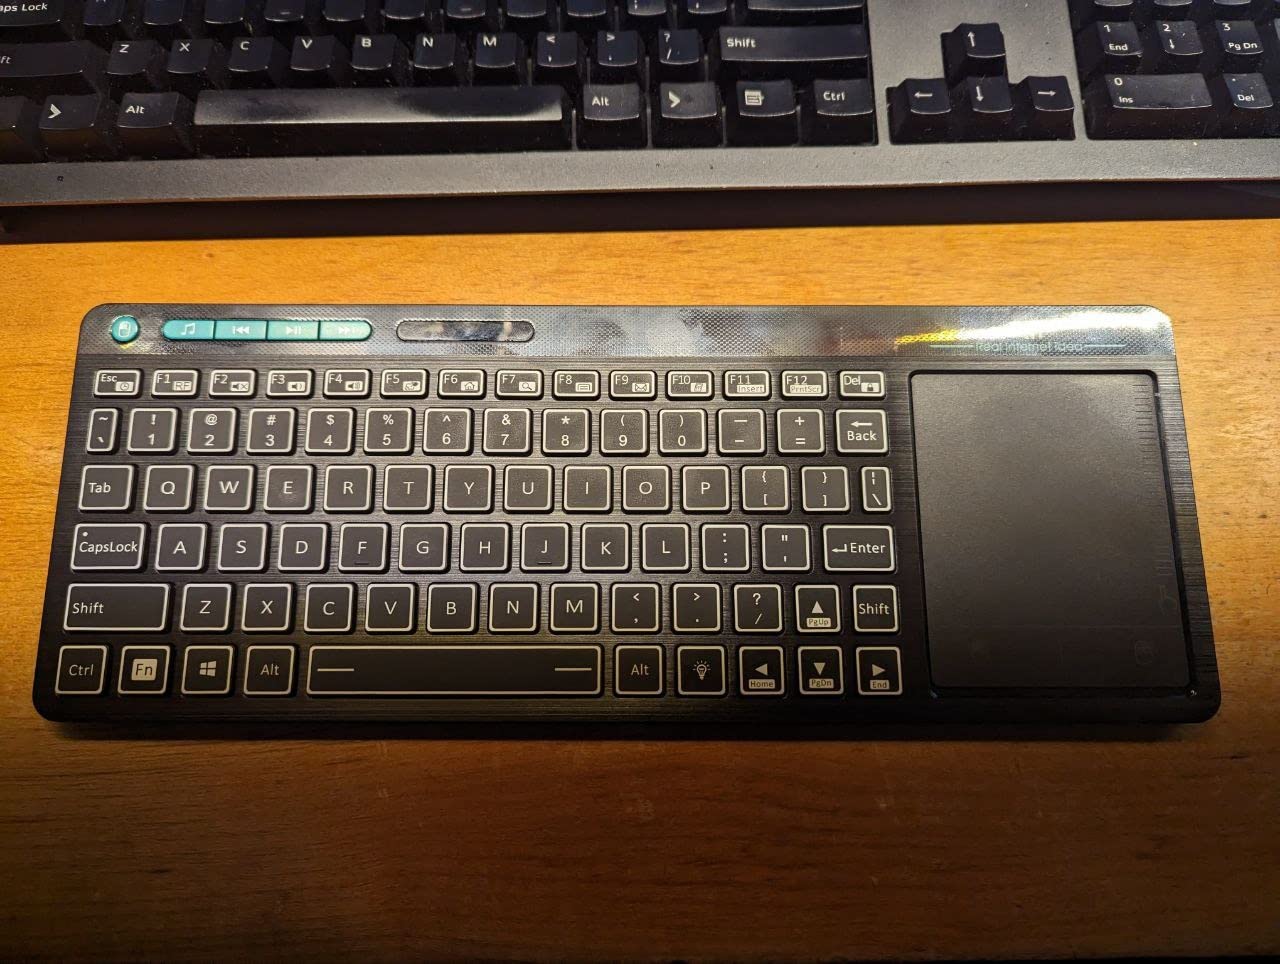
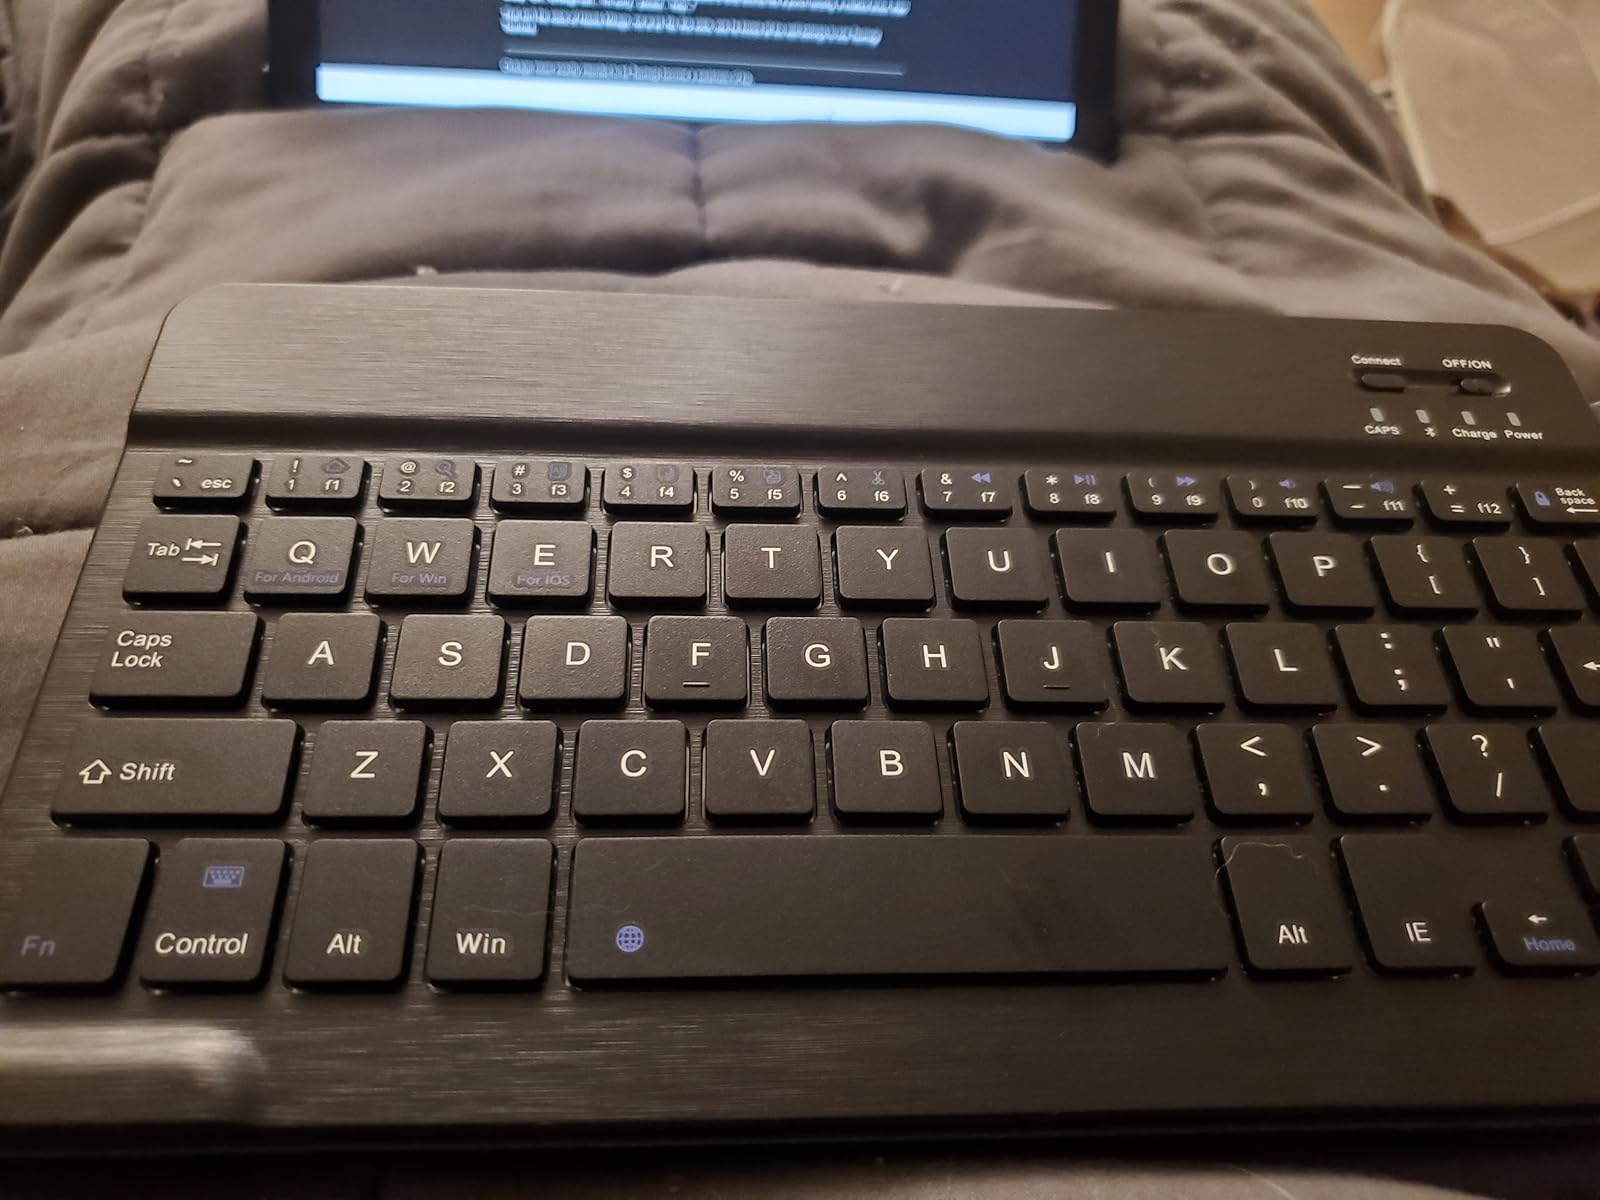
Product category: keyboard
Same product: no